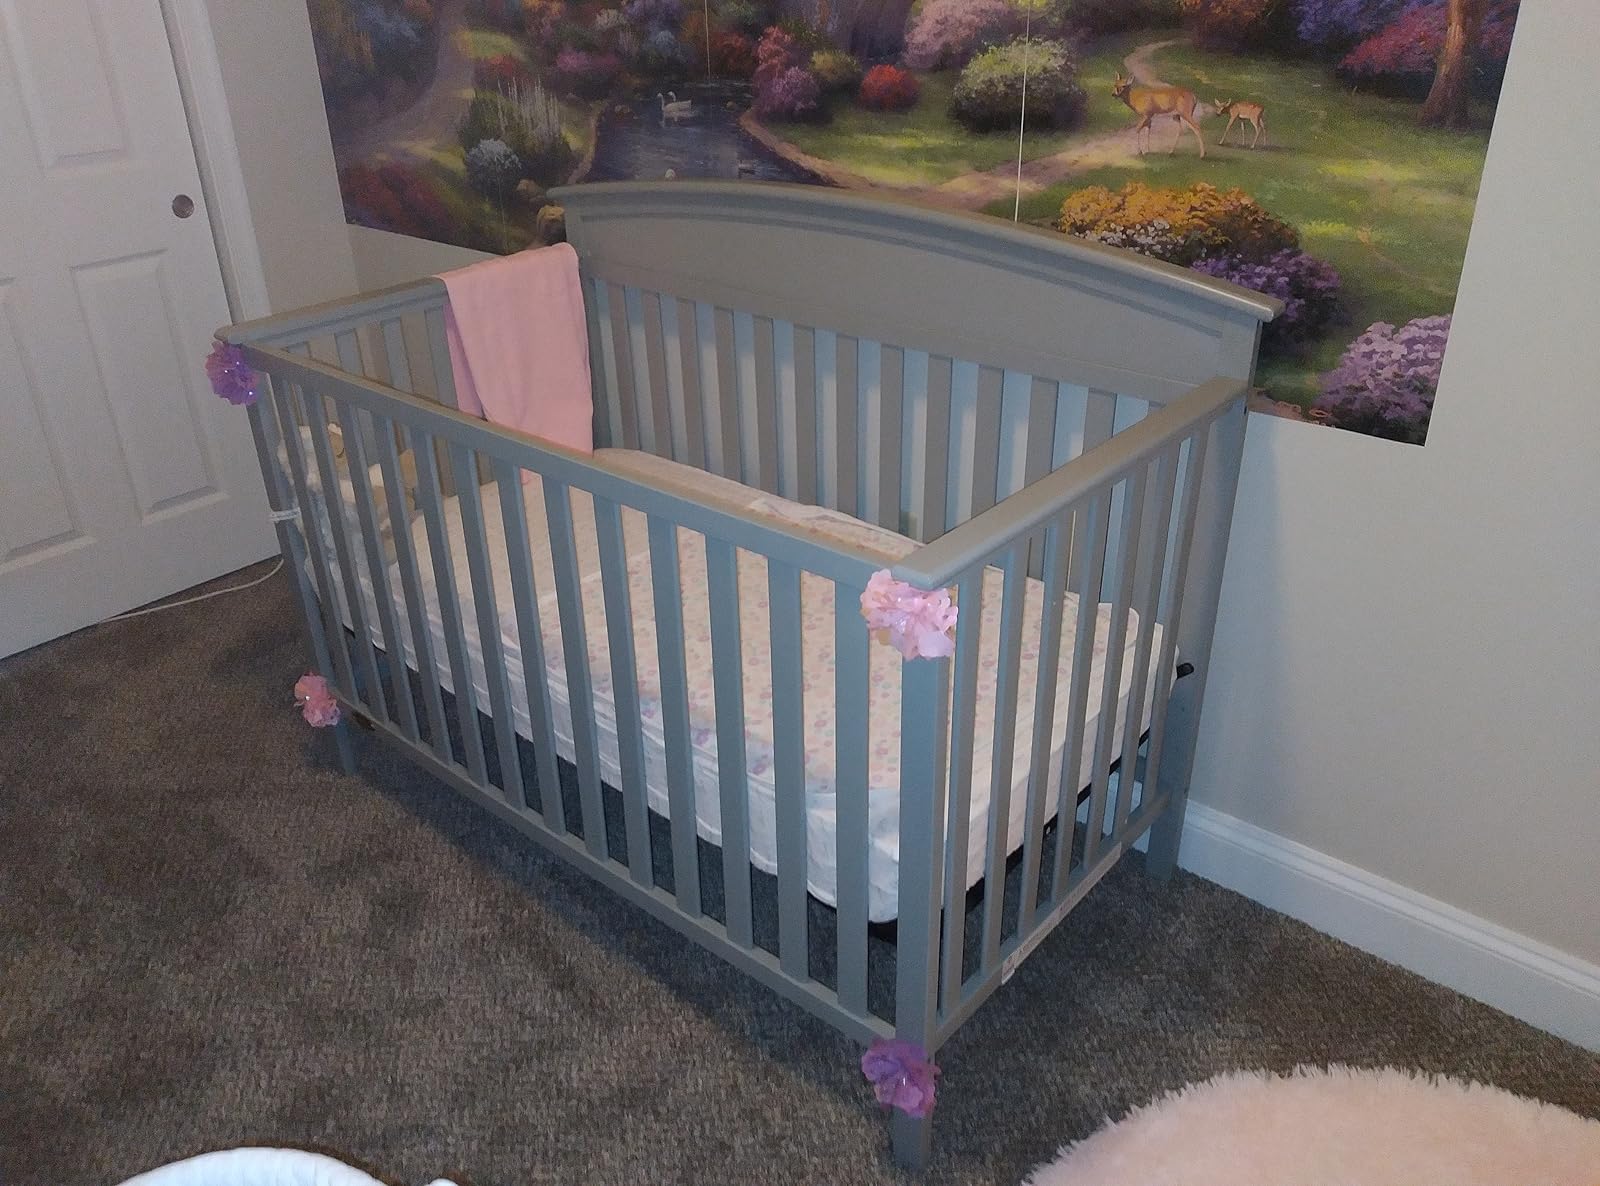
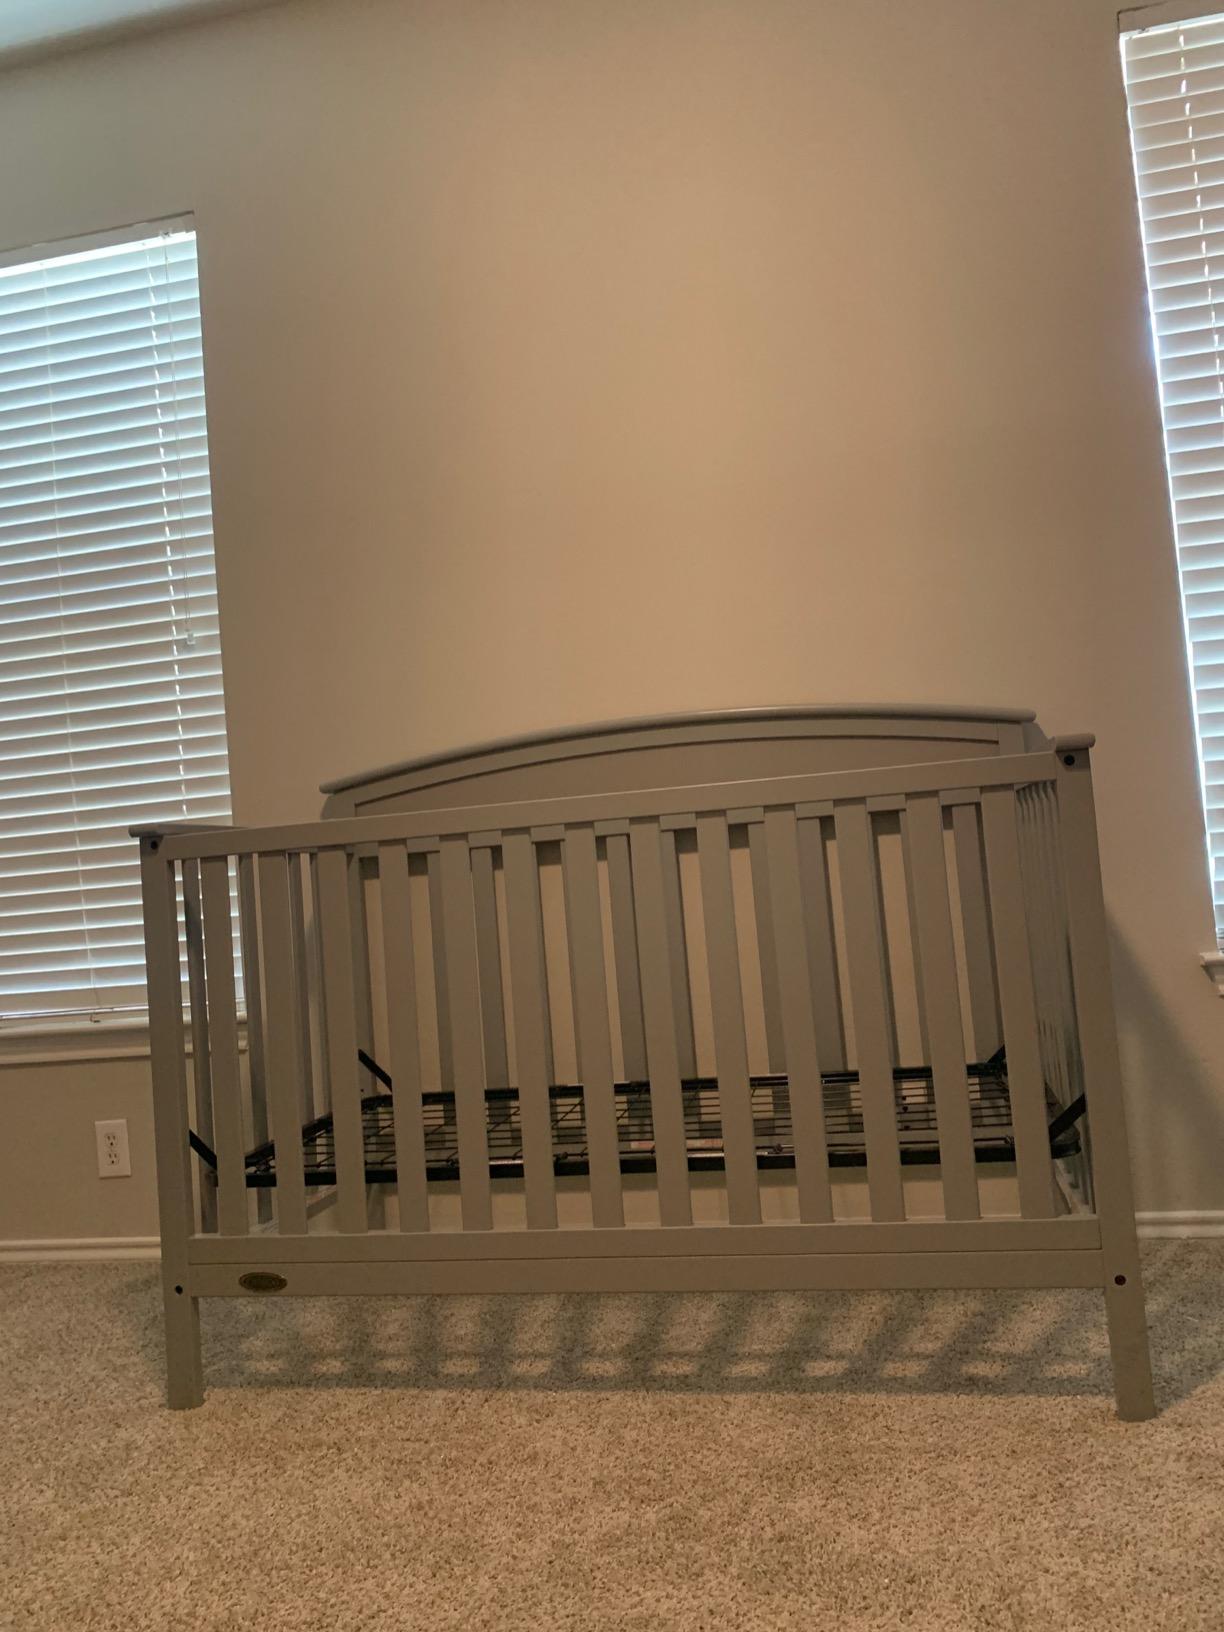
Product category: products_crib
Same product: yes